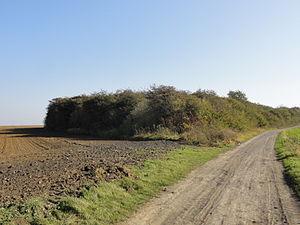
Terril n° 69 dit 2 de Meurchin, Fosse n° 2 - 7 de la Compagnie des mines de Meurchin, Meurchin, Pas-de-Calais, Nord-Pas-de-Calais, France.
Dans le bassin minier du Nord-Pas-de-Calais, 339 terrils sont recensés. En 1969, les Houillères leur ont attribué un numéro individuel, pour les référencer, et les exploiter. Ils sont numérotés d'ouest en est, du nᵒ 1 au 202. Une liste complémentaire a été créée dans les années 1970. Les sites y sont numérotés de 203 à 260, sans logique spécifique, chaque numéro ayant été attribué en fonction des sites susceptibles d'être exploités. Certains sites étant composés de plusieurs terrils annexes ou satellites, une lettre suit le numéro.